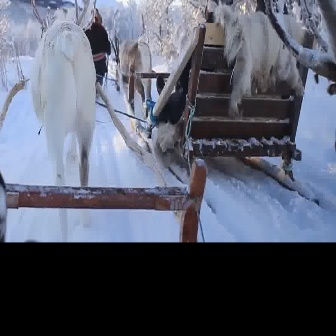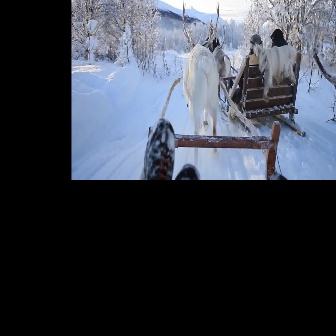
  Please identify the target specified by the bounding box [127,19,318,210] in the first image and locate it in the second image. Return the coordinates in [x_min,y_min,x_max,y_max] format.
Answer: [216,50,305,139]